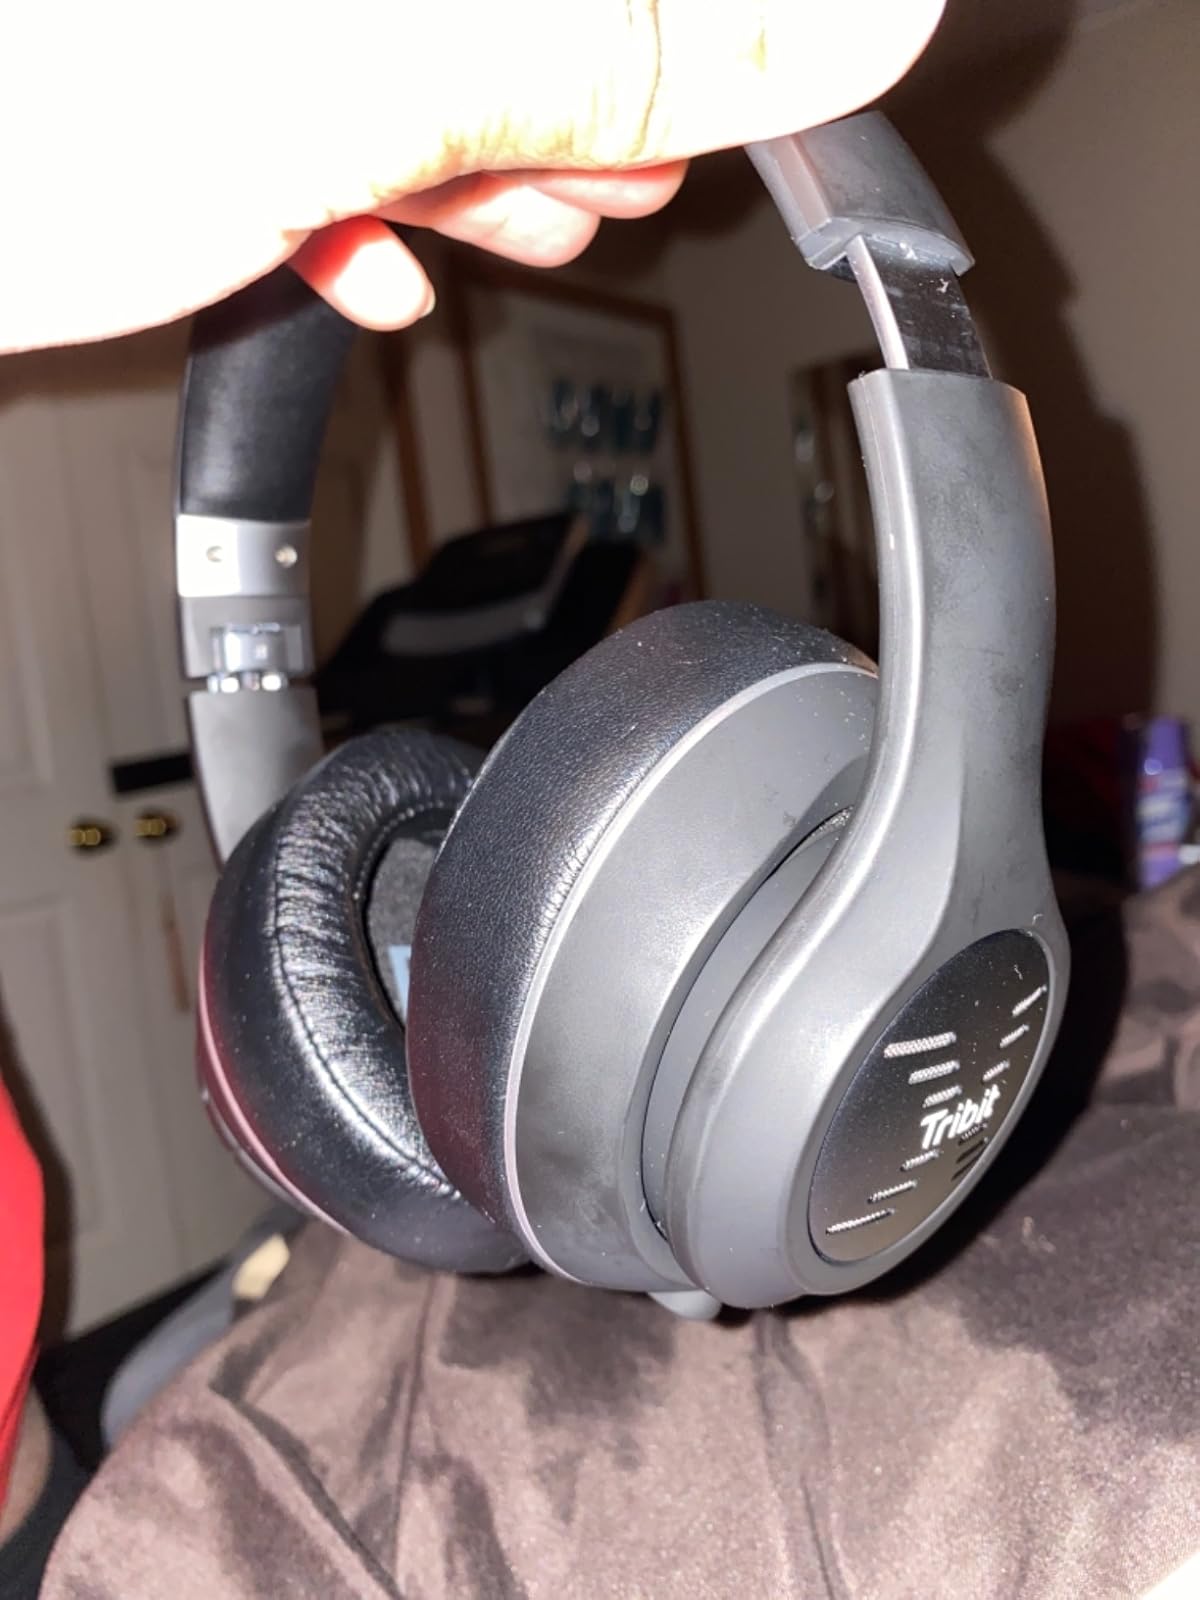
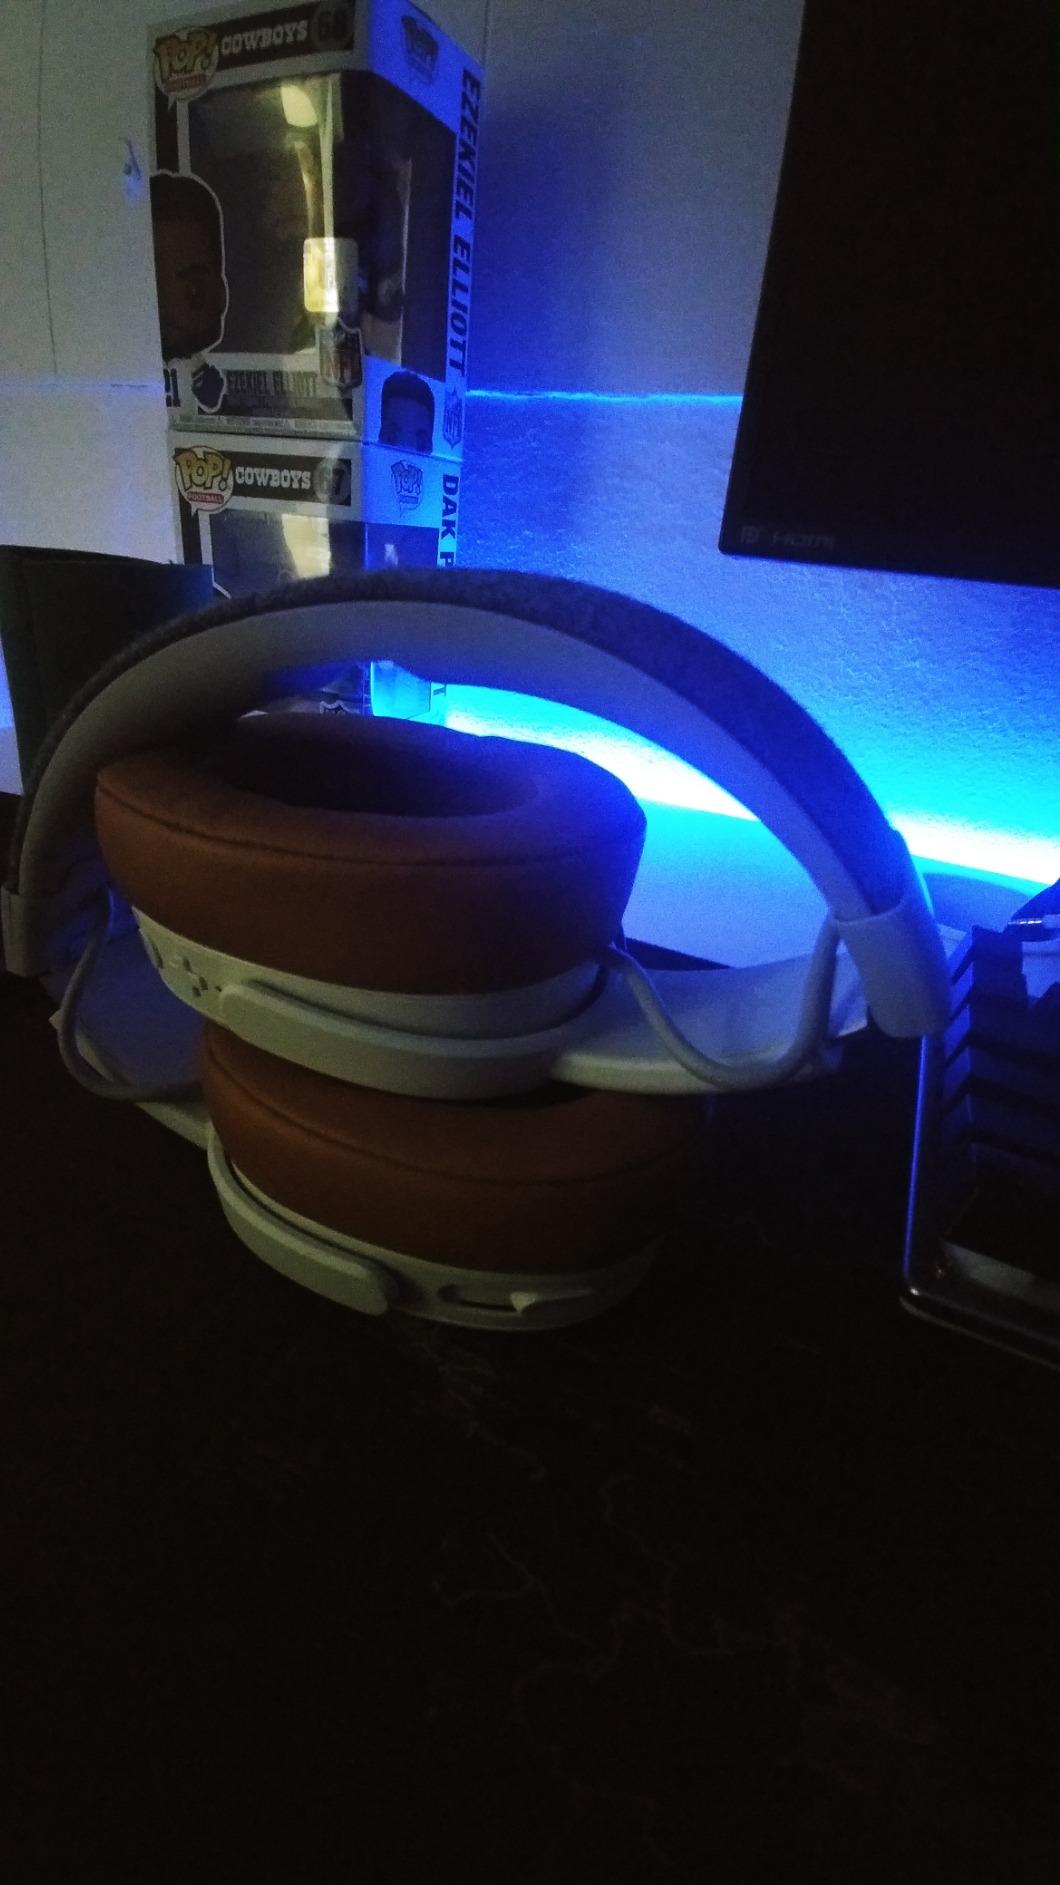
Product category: headphones
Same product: no